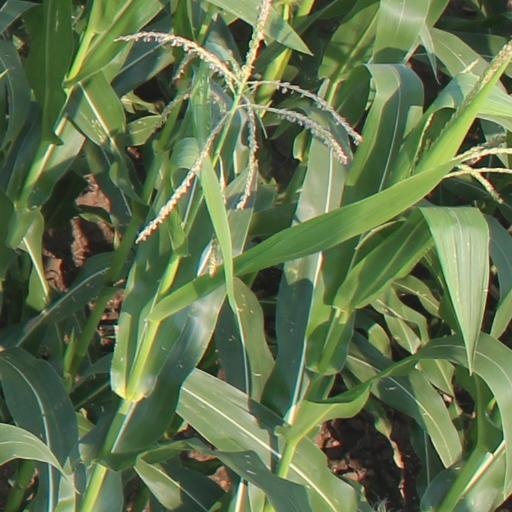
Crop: maize; corn